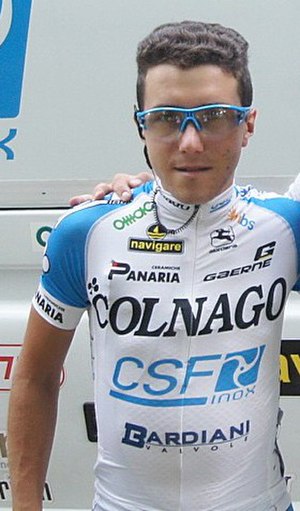
Domenico Pozzovivo
Domenico Pozzovivo er en professionel, italiensk landevejscykelrytter. Han blev professionel for det irske kontinentalhold Colnago-CSF Bardiani. Han var tilknyttet det franske hold Ag2r-La Mondiale fra 2013-2017, inden han skiftede til Bahrain-Merida i 2018.